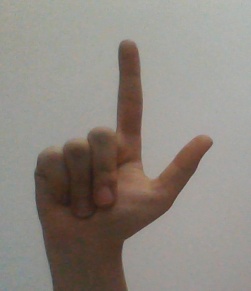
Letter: laam